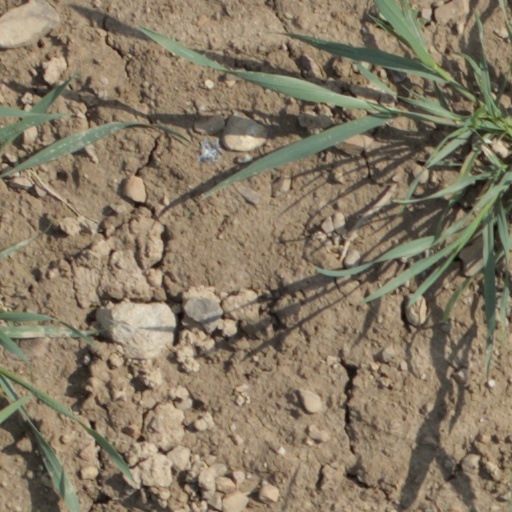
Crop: wheat